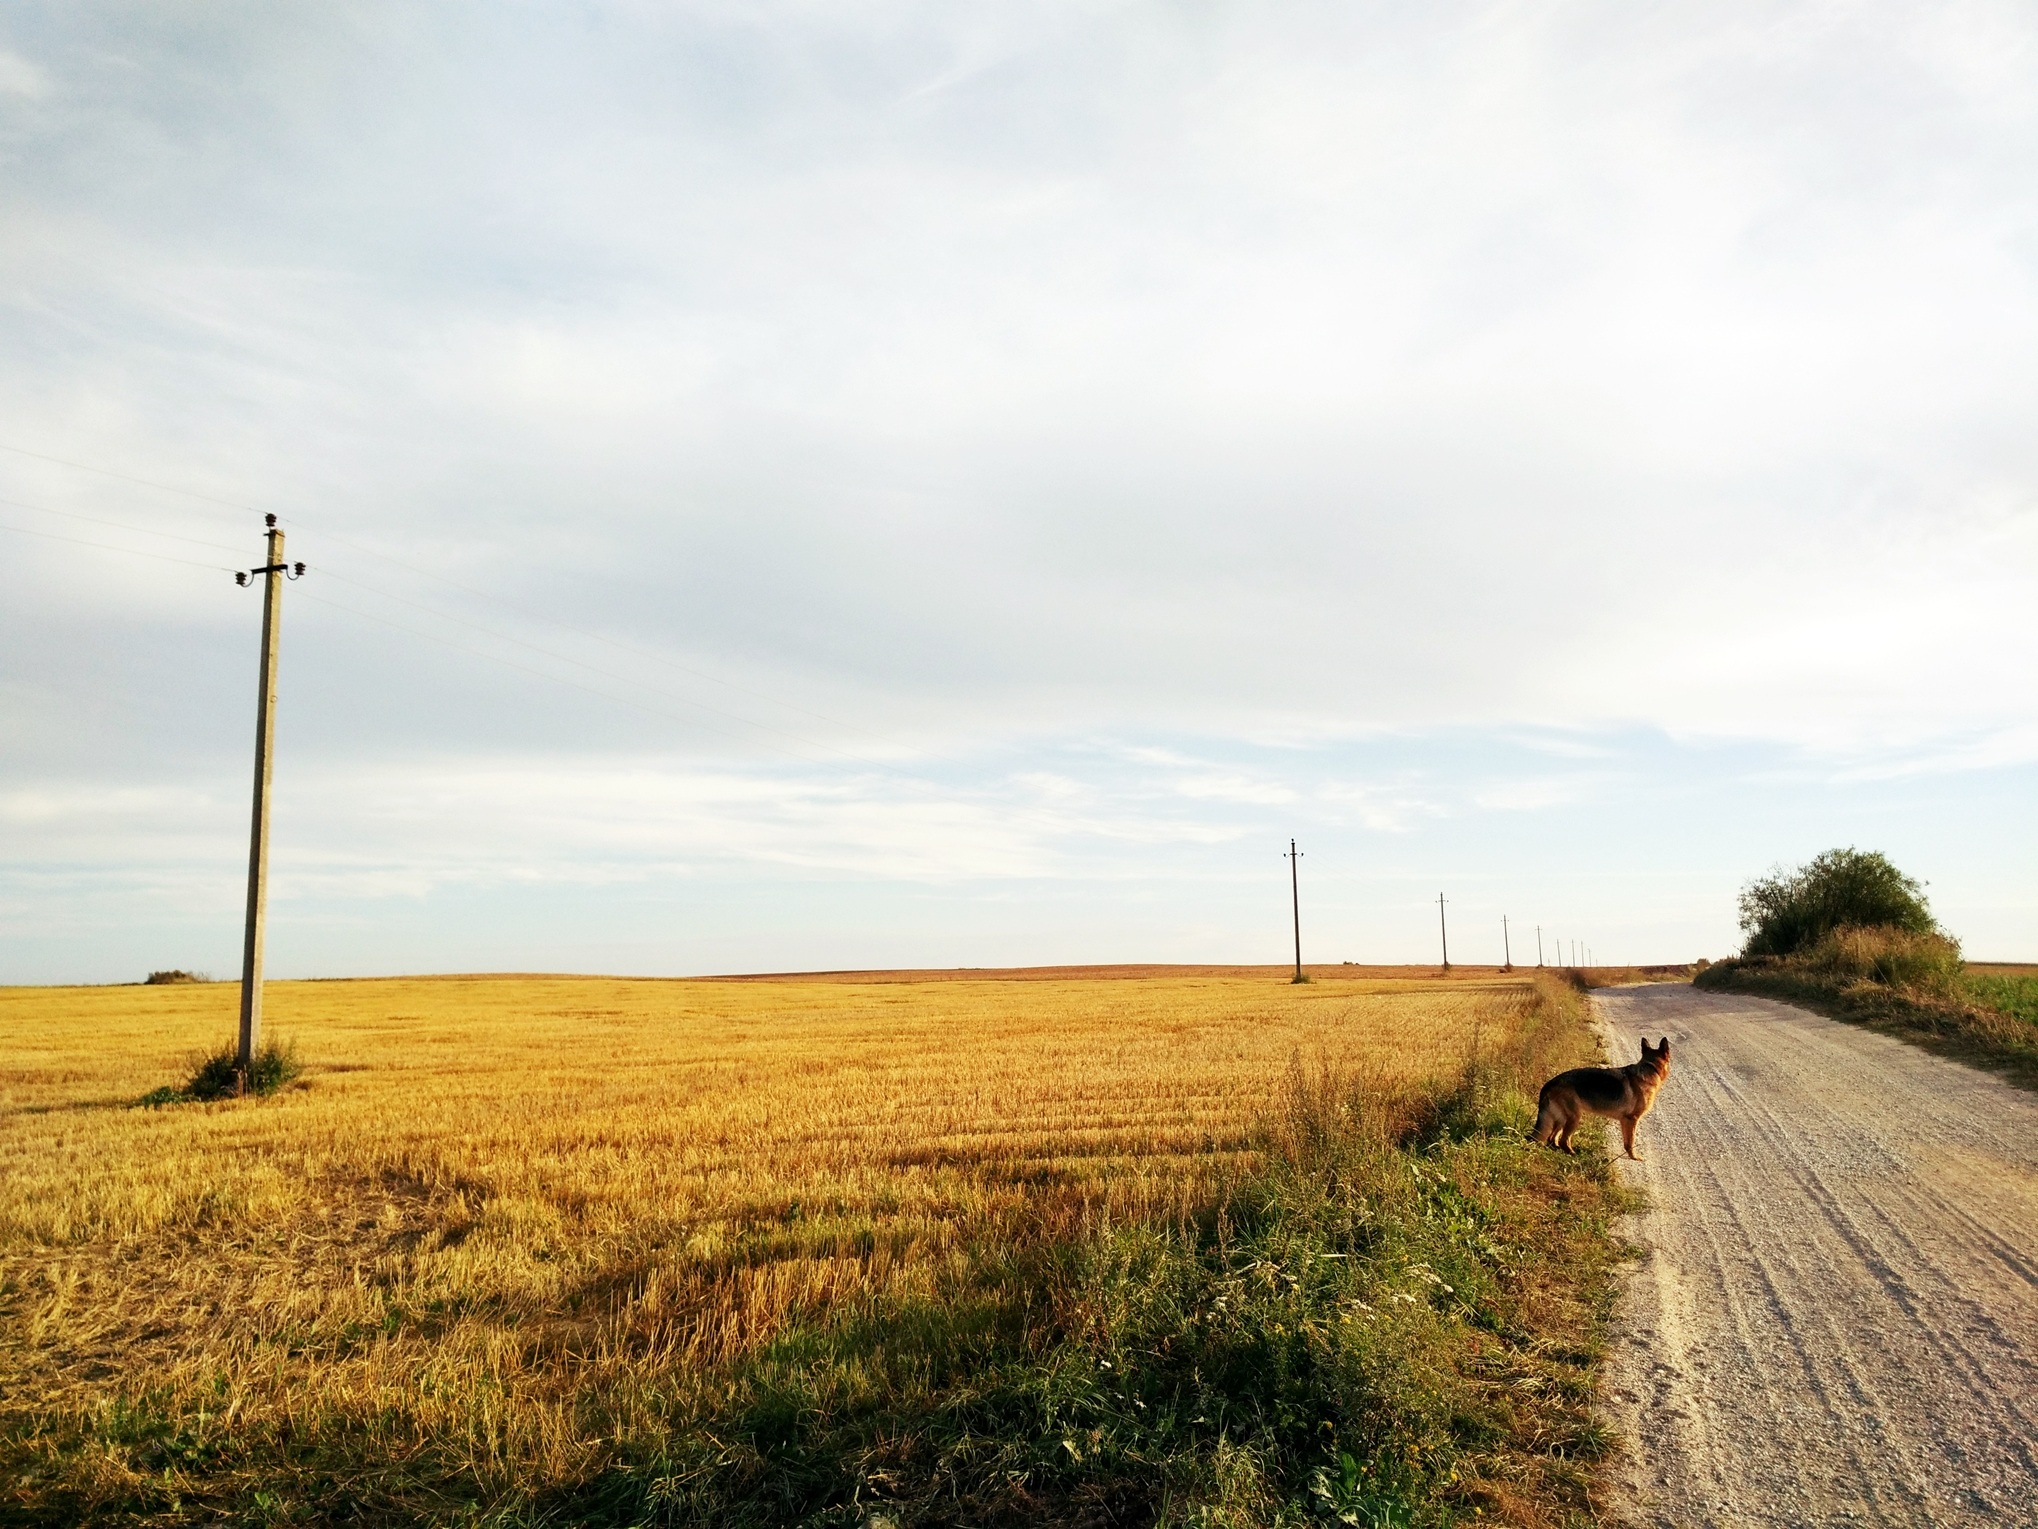
landscape, nature, grass, outdoor, horizon, walking, sky, road, skyline, field, prairie, morning, hill, adventure, windmill, wind, old, city, country, panorama, summer, vacation, travel, village, europe, crop, sightseeing, freedom, agriculture, tourism, lifestyle, plain, relaxing, grassland, discovery, eu, european, eastern, baltic, habitat, lithuania, rural area, lietuva, ukmerge, natural environment, grass family